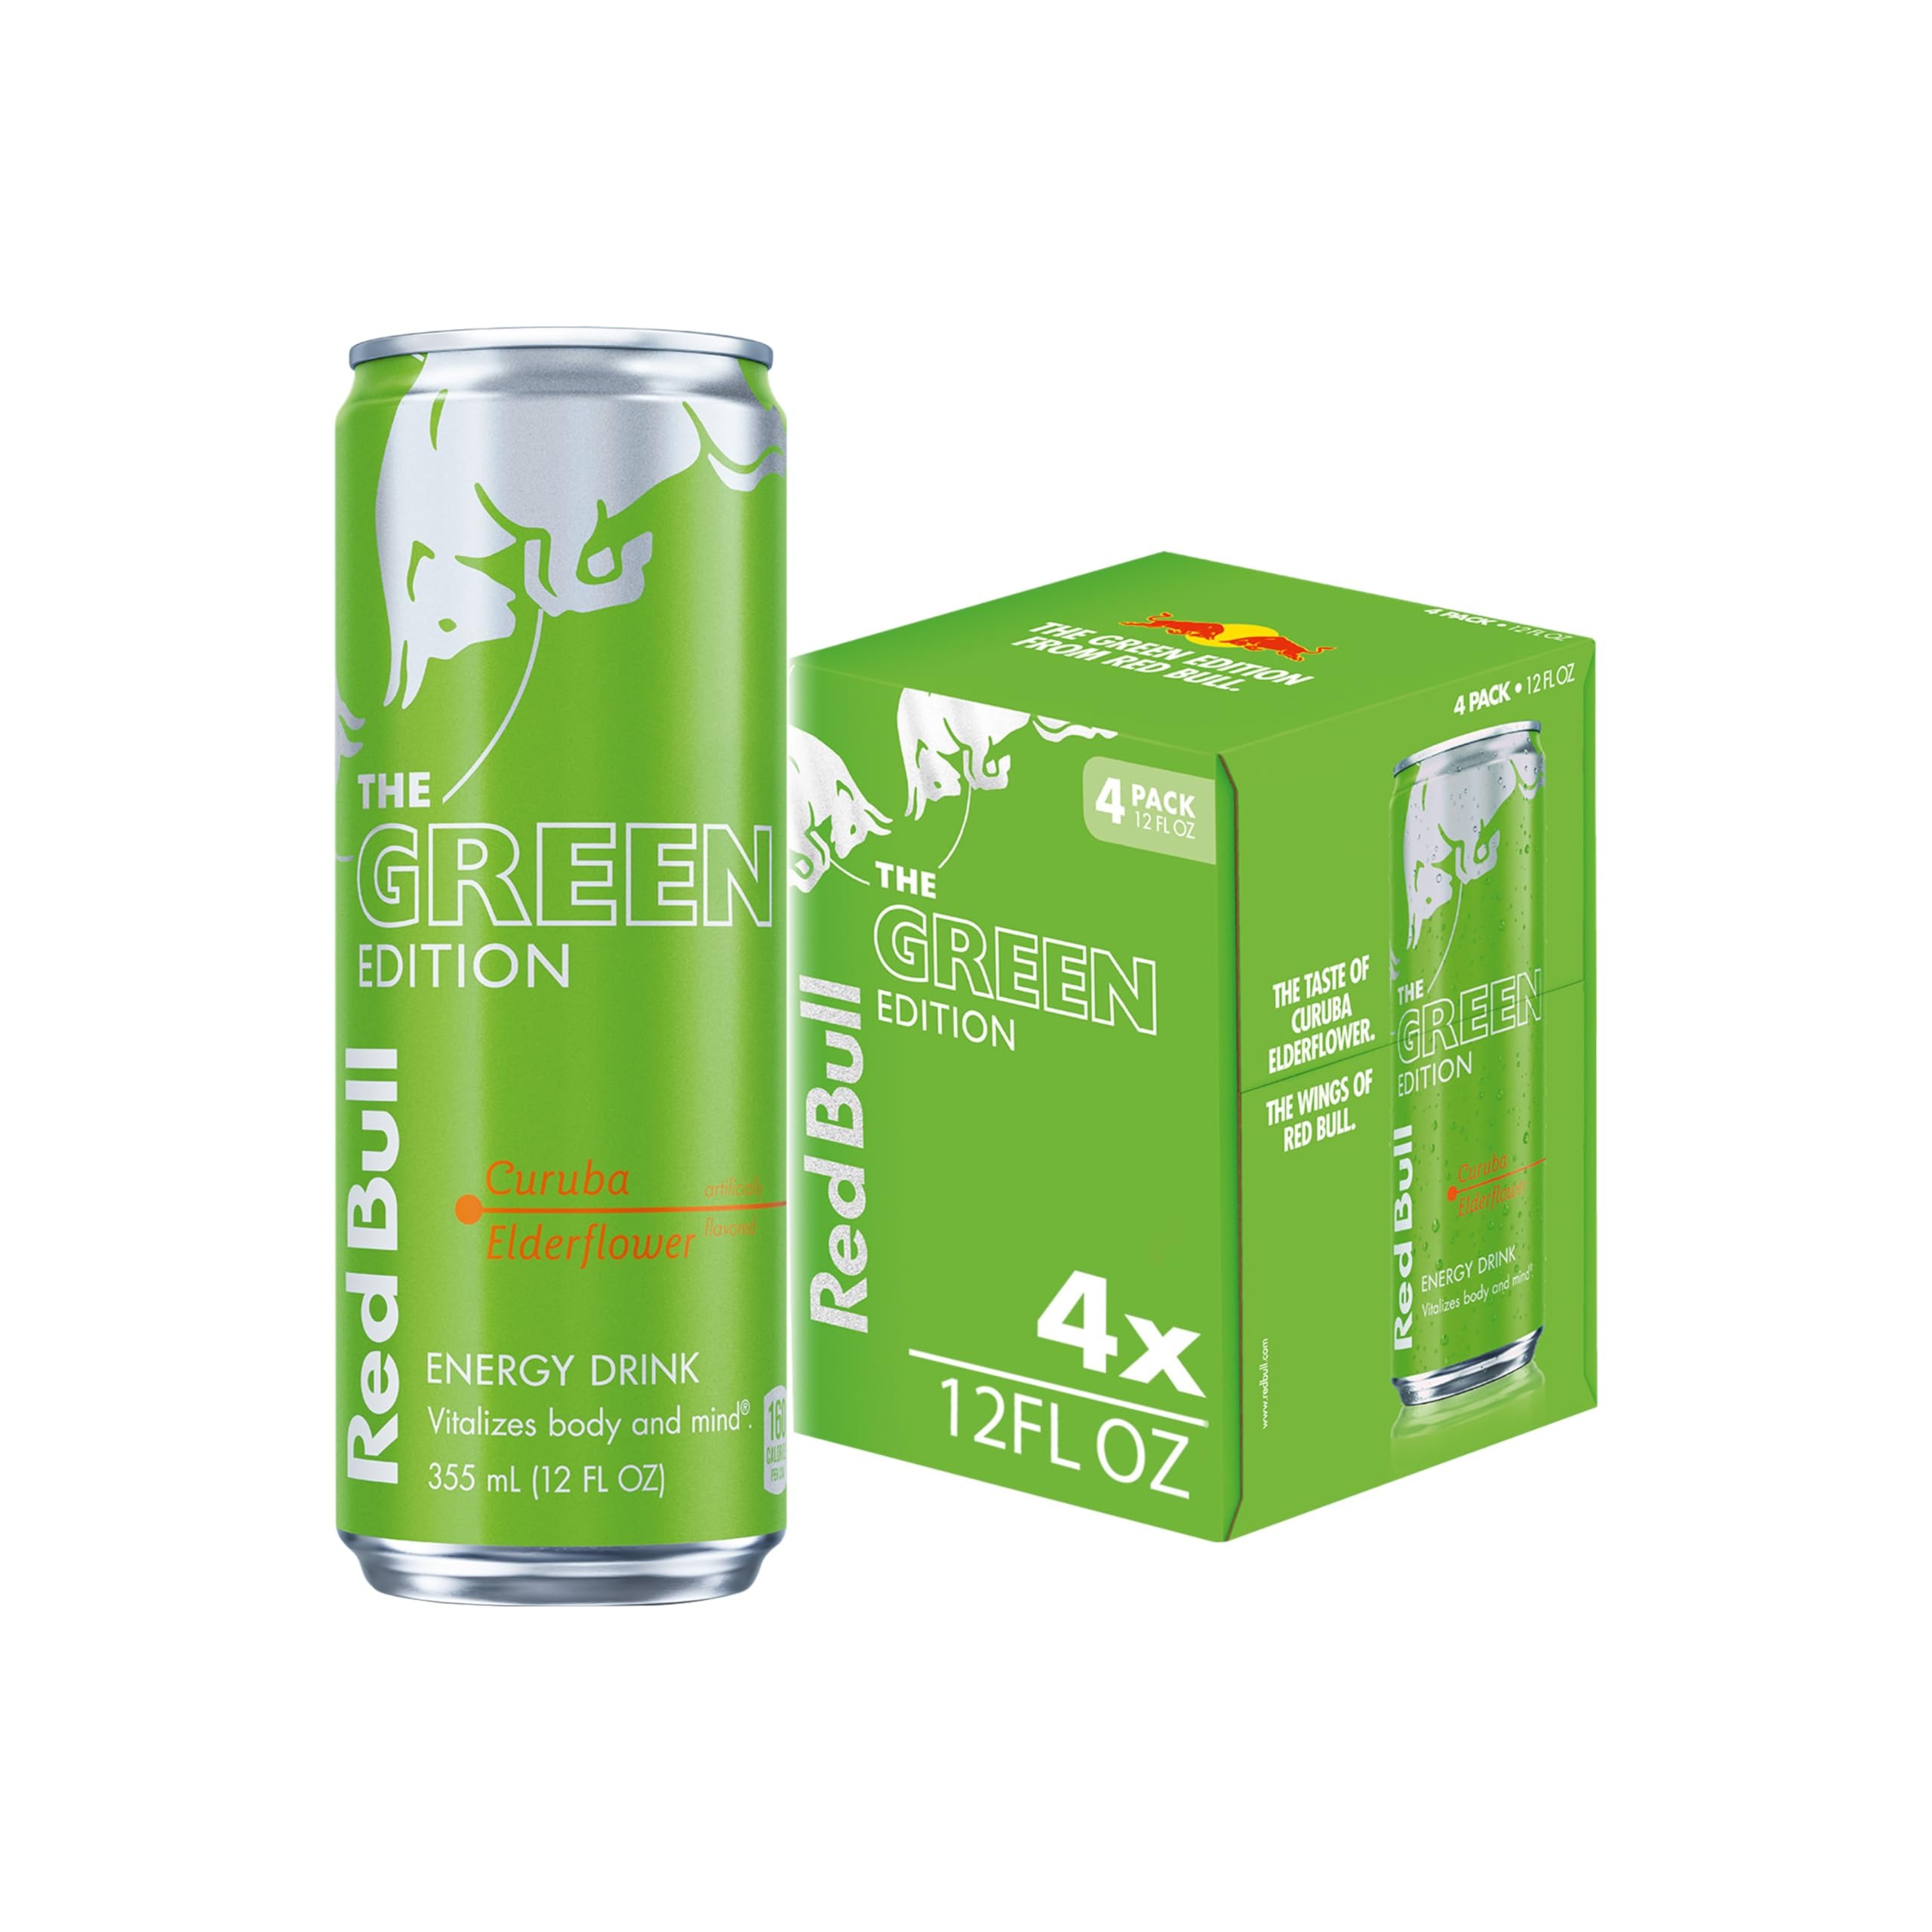
Item Name: Red Bull Green Edition Energy Drink, Curuba Elderflower, with 114mg Caffeine plus Taurine & B Vitamins, 12 Fl Oz, Pack of 4 Cans
Bullet Point 1: Enjoy a burst of Curuba, Citrus, Melon, and an Elderflower finish in the Red Bull Green Edition; Features taurine, an amino acid, plus four essential B-group vitamins B3, B6, B12 and B5, which contribute to normal energy-yielding metabolism
Bullet Point 2: Each 12 fl oz can contains 160 calories, 114mg of caffeine which helps to increase alertness, plus 38g of real sugar similar to a glass of apple juice of the same size
Bullet Point 3: This lightly sparkling energy drink gives you wiiings for gaming, work, school, sports, pre-workout, music festivals, and on-the-go; Made to be vegetarian and free from wheat, dairy, gluten, and lactose
Bullet Point 4: Try our various Red Bull Editions featuring the flavors of Curuba Elderflower, Iced Vanilla Berry, Strawberry Apricot, Juneberry, Watermelon, Blueberry and more; Sugar free options include Red Bull Sugar Free, Watermelon and Strawberry Apricot, and Iced Vanilla Berry
Bullet Point 5: Best enjoyed ice cold, Red Bull makes an excellent base for non-alcoholic mocktails; Add in your favorite fruit juice or fruit garnishes for endless combinations
Value: 48.0
Unit: Fl Oz

Price: 7.9